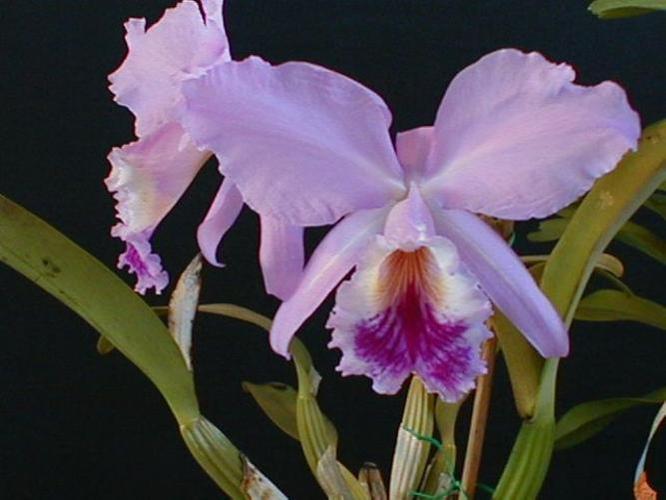
Label: ruby-lipped cattleya